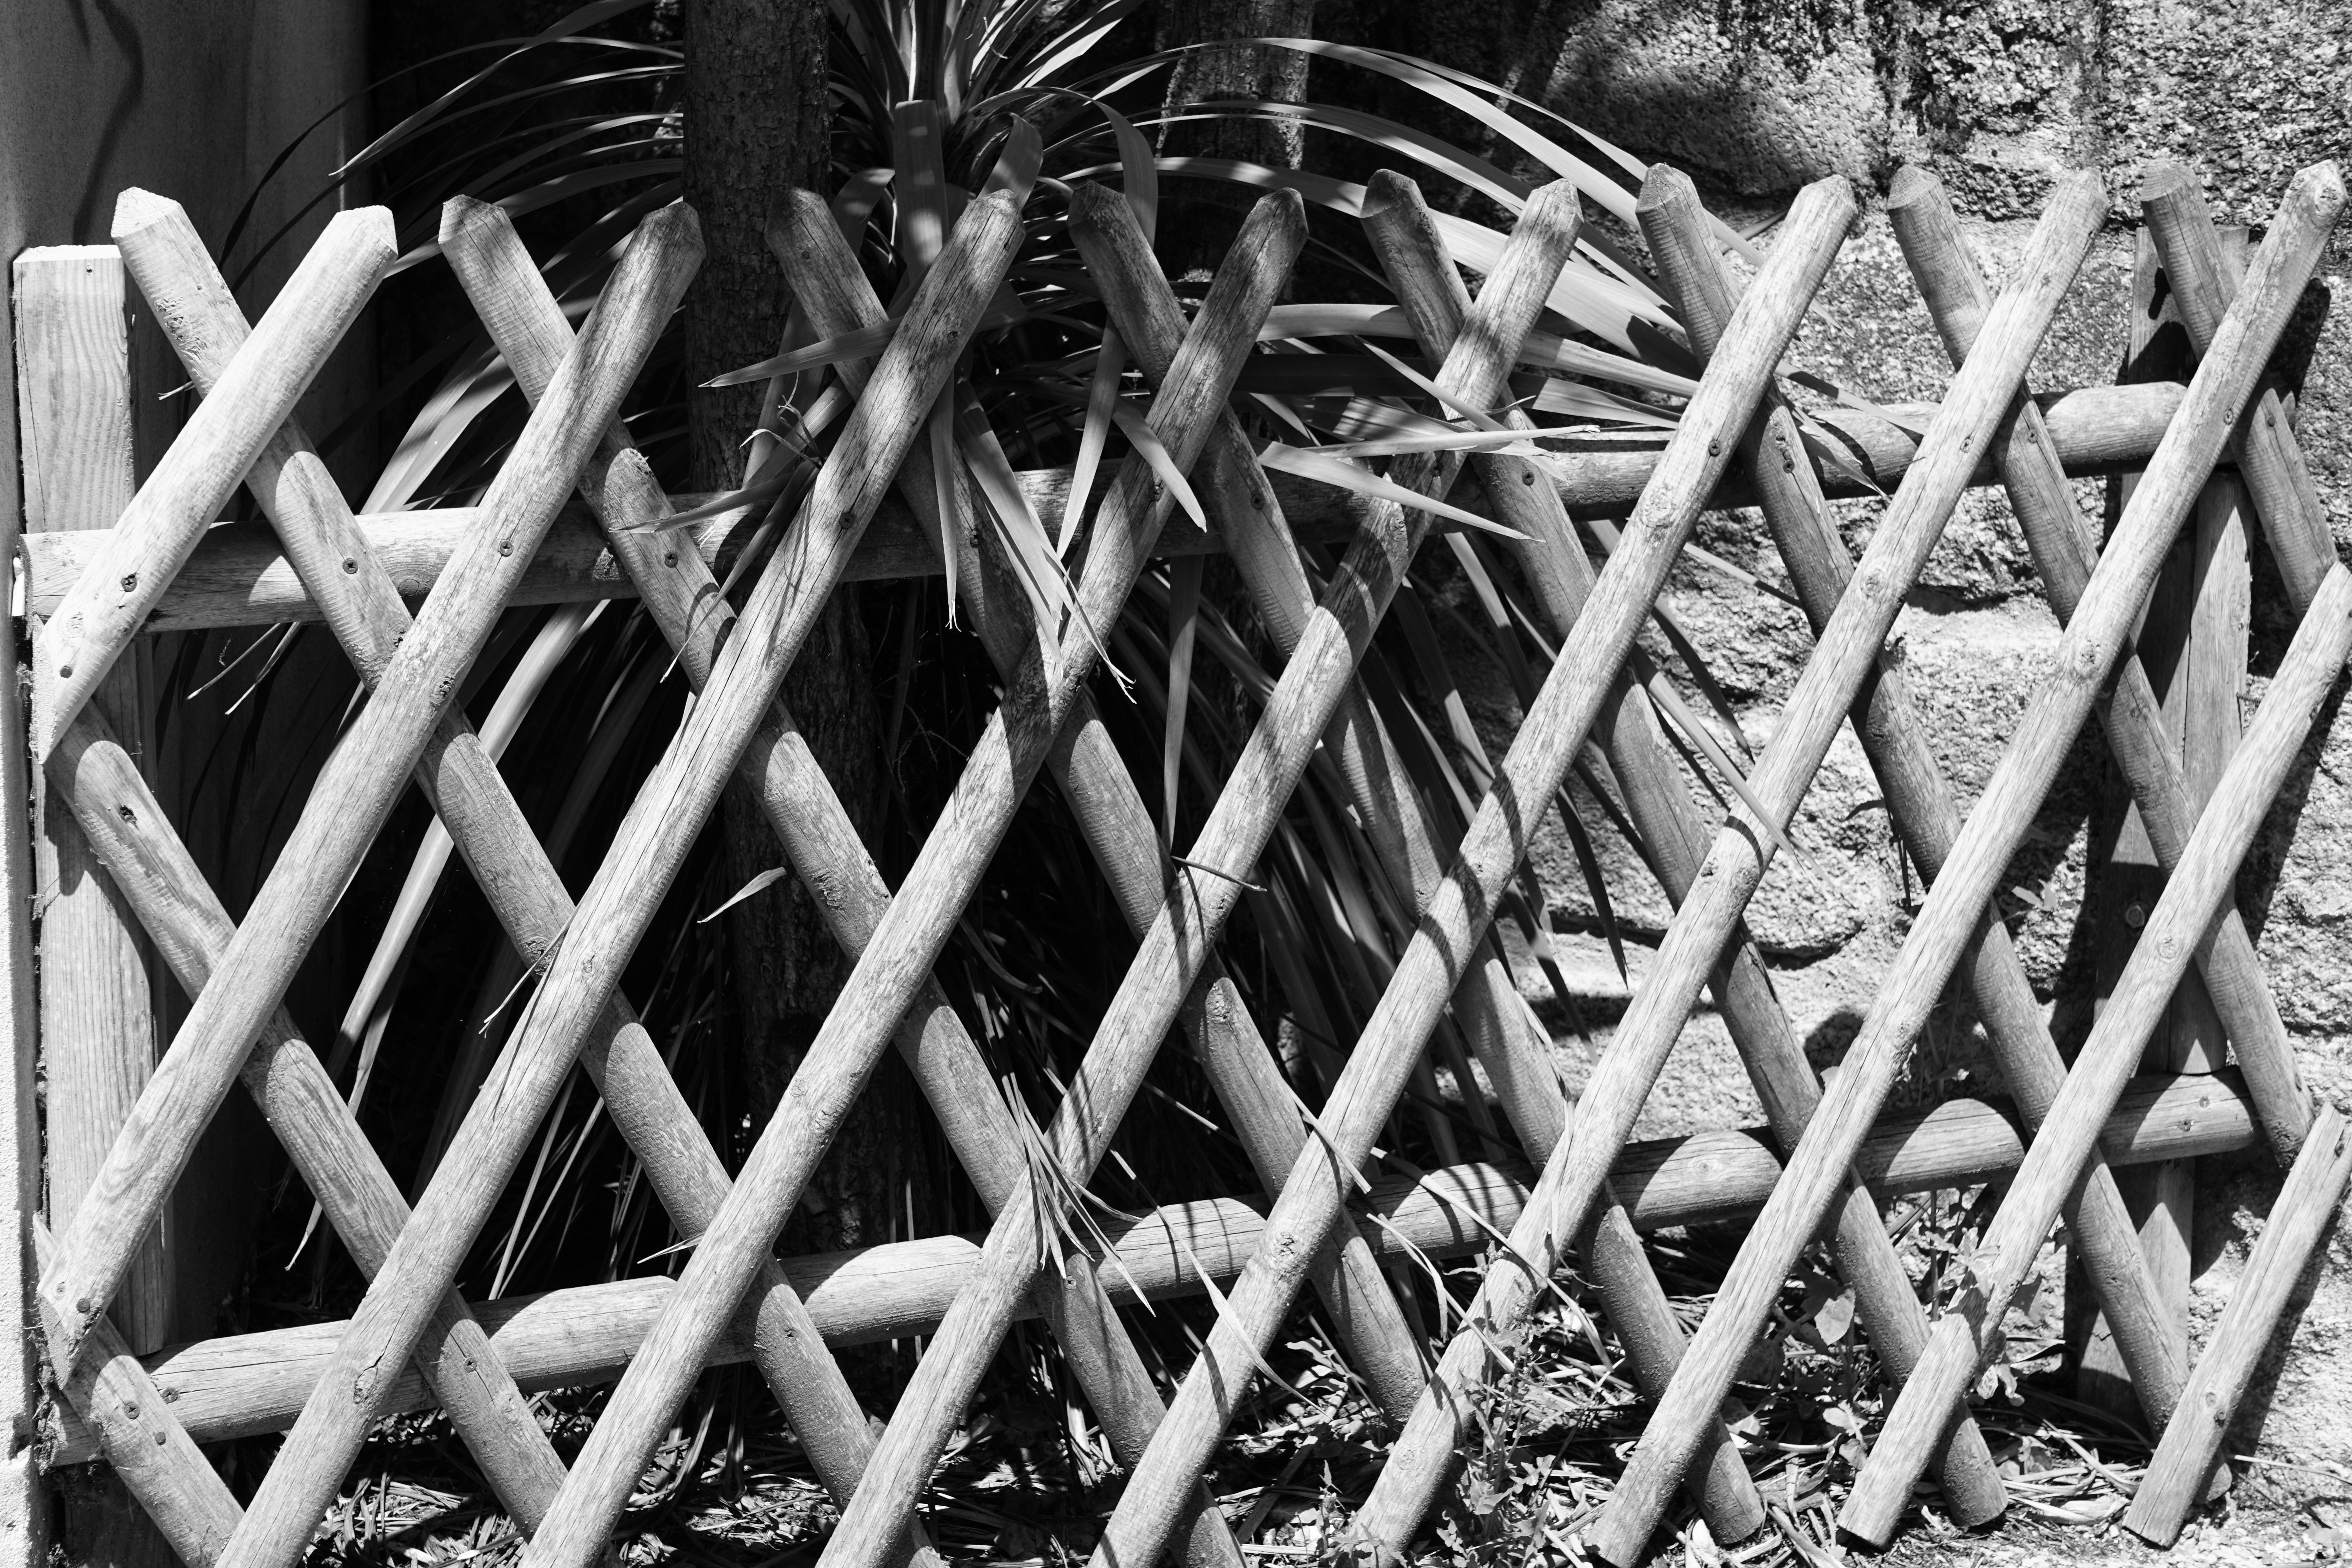
black and white, wood, white, photography, line, black, monochrome, symmetry, barrier, protection, bamboo, monochrome photography